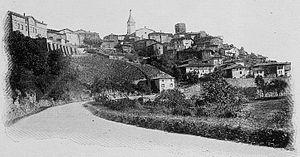
Dictionnaire illustré des communes du département du Rhône. Tome 1 / par MM. E. de Rolland et D. Clouzet.
Chamelet est une commune française située dans le département du Rhône, en région Auvergne-Rhône-Alpes.